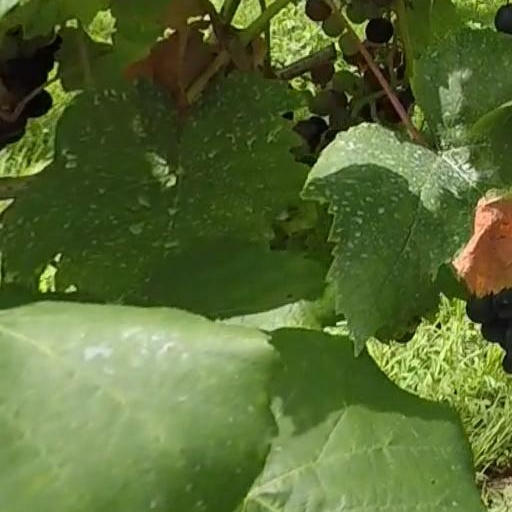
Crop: grape